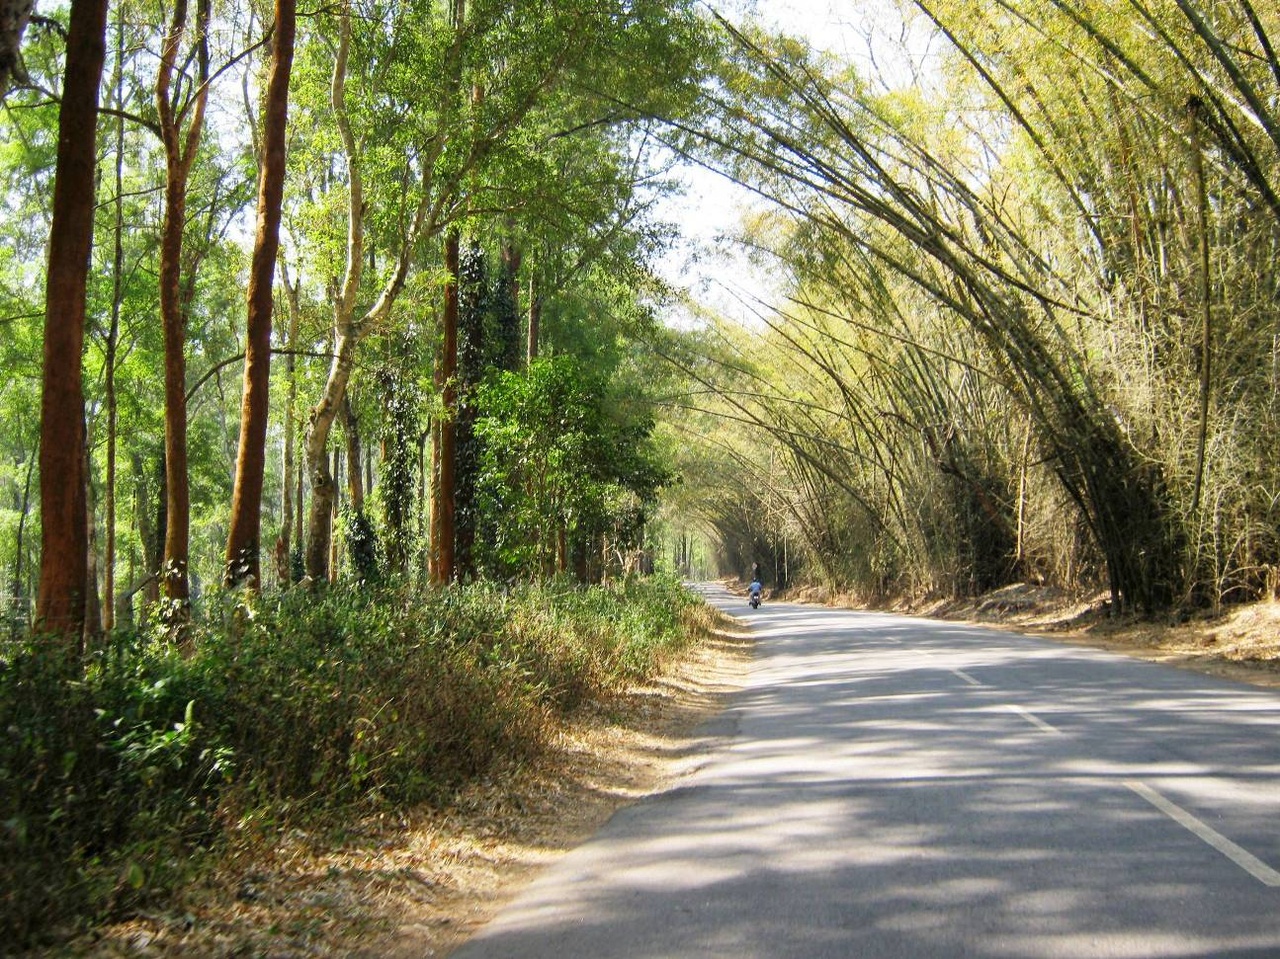
OOty - Mysore road